Avestan period

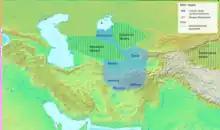
Approximate location of the place names that form the Airyoshayana, i.e., the lands inhabited by the people of the Avesta in the Mihr Yasht according to Ilya Gershevitch.

The people of the Avesta imagined the world to be divided into seven regions, the Haft Keshvar. Six of these regions are placed in a concentric manner around the central one called xvaniraθa. This central continent is the home of the Avestan people. This is for instance expressed in the Mihr Yasht, which describes how Mithra is crossing Mount Hara and surveys the Airyoshayana, i.e., the lands inhabited by the Airiia, and the seven regions(Yt. 10.12-16, 67). Mount Hara therefore stands at the center of the inhabited world. Around its peak, the Sun, the Moon and stars revolve, and the mythical river Aredvi Sura Anahita flows from its peak into the world ocean Vourukasha.